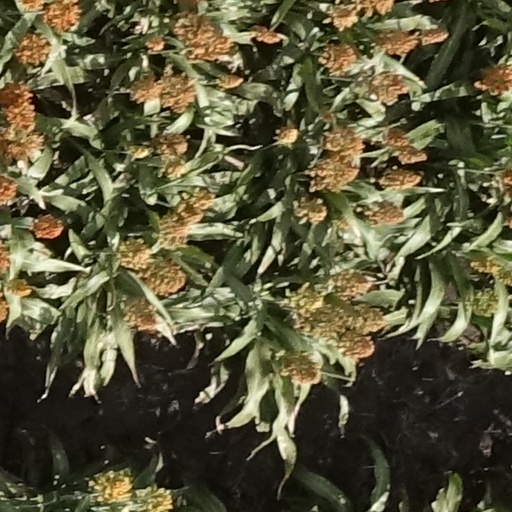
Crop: sorghum